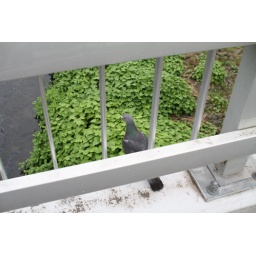
pigeon near my house